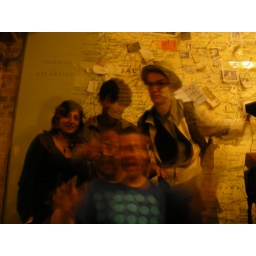
shot in front of wall map at kings cross gig